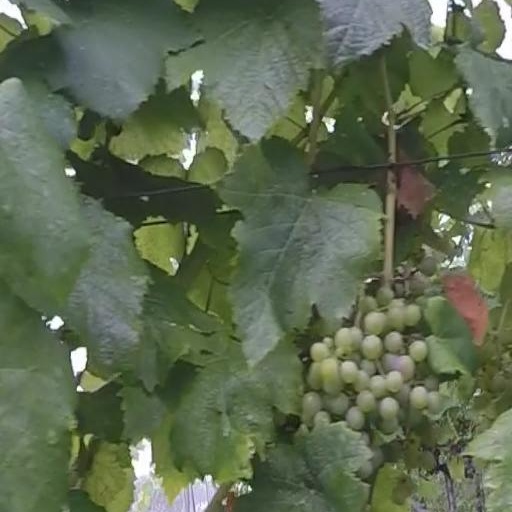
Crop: grape